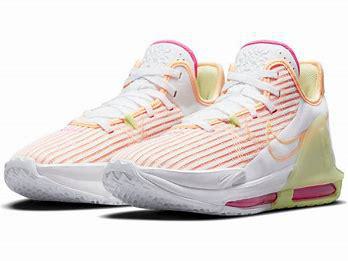
Brand: Nike
Model: Lebron Witness 6